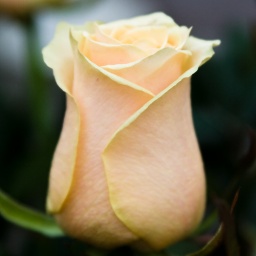
Found at the flower market in Krakow's main square.